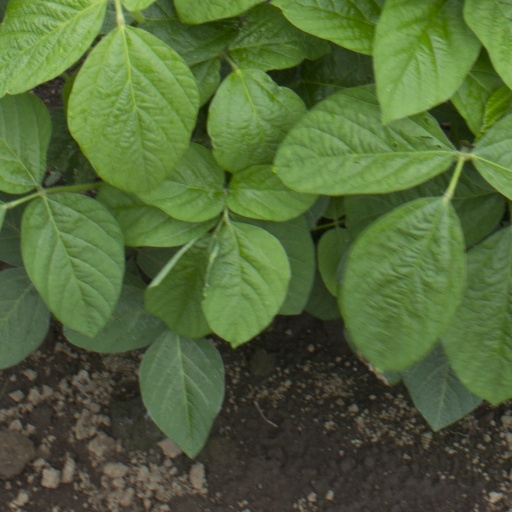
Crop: soybean